Hamdan bin Zayed bin Sultan Al Nahyan

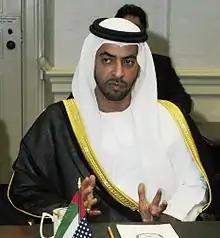
Sheikh Hamdan in 2011

Sheikh Hamdan bin Zayed bin Sultan Al Nahyan (born 19 February 1963) is an Emirati royal and politician. He is the ruler's representative in Al Dhafrah region of Abu Dhabi. Sheikh Hamdan is a son of the late Zayed bin Sultan Al Nahyan, President of the United Arab Emirates and Emir of Abu Dhabi. Hamdan is the younger brother of both former UAE president Khalifa bin Zayed and the current president, Mohamed bin Zayed.